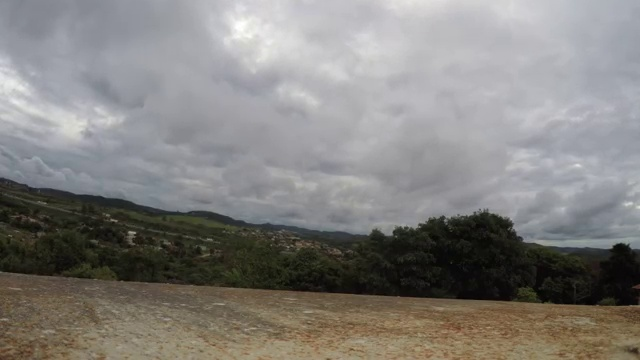
Fire: no
Smoke: no